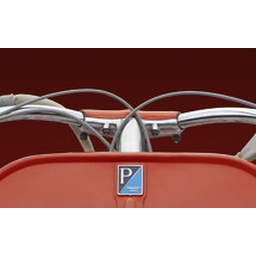
Crop from a mockup for a Vespa coffeetable book cover. Green in reality, it has been changed to red in Photoshop